Bristol Coanda Monoplanes

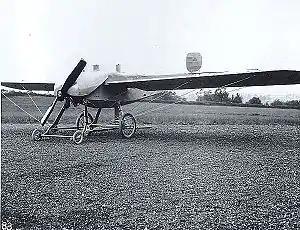

The Bristol Coanda Monoplanes were a series of monoplane trainers designed by the Romanian designer Henri Coandă for the British company British and Colonial Aeroplane Company.